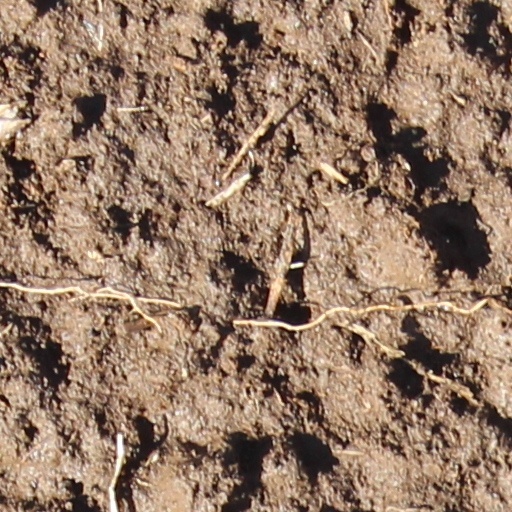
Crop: wheat